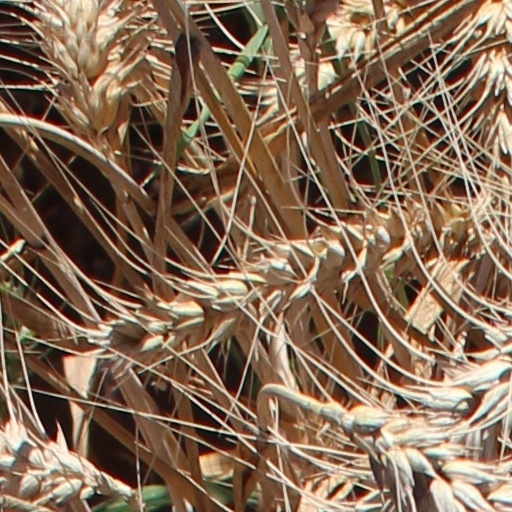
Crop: wheat